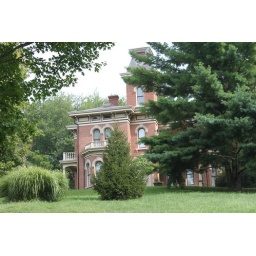
This Italianate mansion with a Second Empire tower is the most prominent house in Spencer, Indiana.